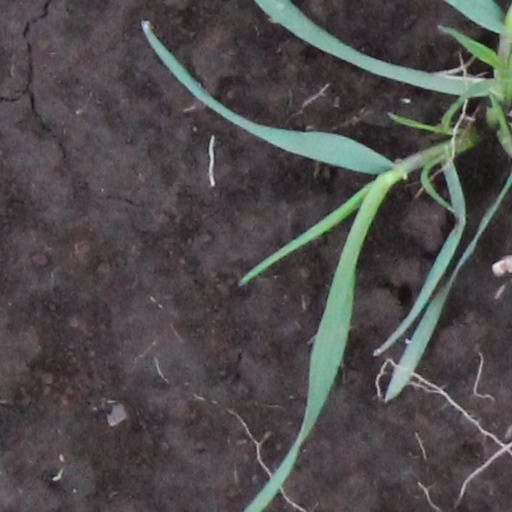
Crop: wheat